Lady Susan Hussey

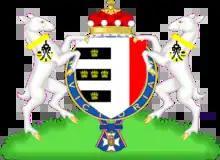
Coat of arms

Having previously been appointed a Commander of the Royal Victorian Order (CVO) in the 1971 New Year Honours, and Dame Commander of the Royal Victorian Order (DCVO) in the 1984 New Year Honours, Hussey was promoted to Dame Grand Cross of the Royal Victorian Order (GCVO) in the 2013 Birthday Honours.